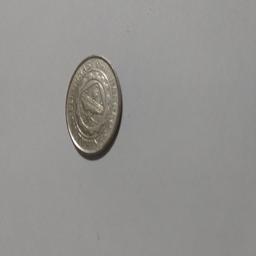
Label: 1_Old_Back